War of 1812

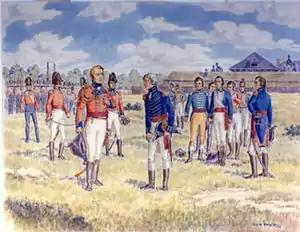
American surrender of Detroit, August 1812

An American army commanded by William Hull invaded Upper Canada on July 12, arriving at Sandwich (Windsor, Ontario) after crossing the Detroit River. Hull issued a proclamation ordering all British subjects to surrender. The proclamation said that Hull wanted to free them from the "tyranny" of Great Britain, giving them the liberty, security, and wealth that his own country enjoyedunless they preferred "war, slavery and destruction". He also threatened to kill any British soldier caught fighting alongside Indigenous fighters. Hull's proclamation only helped to stiffen resistance to the American attacks as he lacked artillery and supplies.